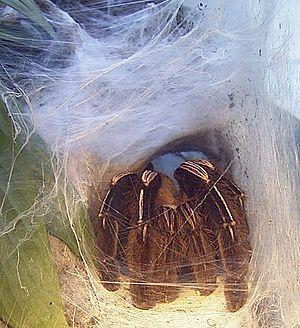
Ephebopus murinus est une espèce d'araignées mygalomorphes de la famille des Theraphosidae.